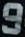
Number: 9